Linda de Vries

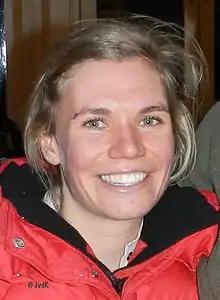

Linda de Vries (born 4 February 1988) is a Dutch former speed skater. She finished third in the Women's 1500 metres event at the 2012 World Single Distance Speed Skating Championships and twice (in 2012 and 2013) fourth at the World All-Round Speed Skating Championships.